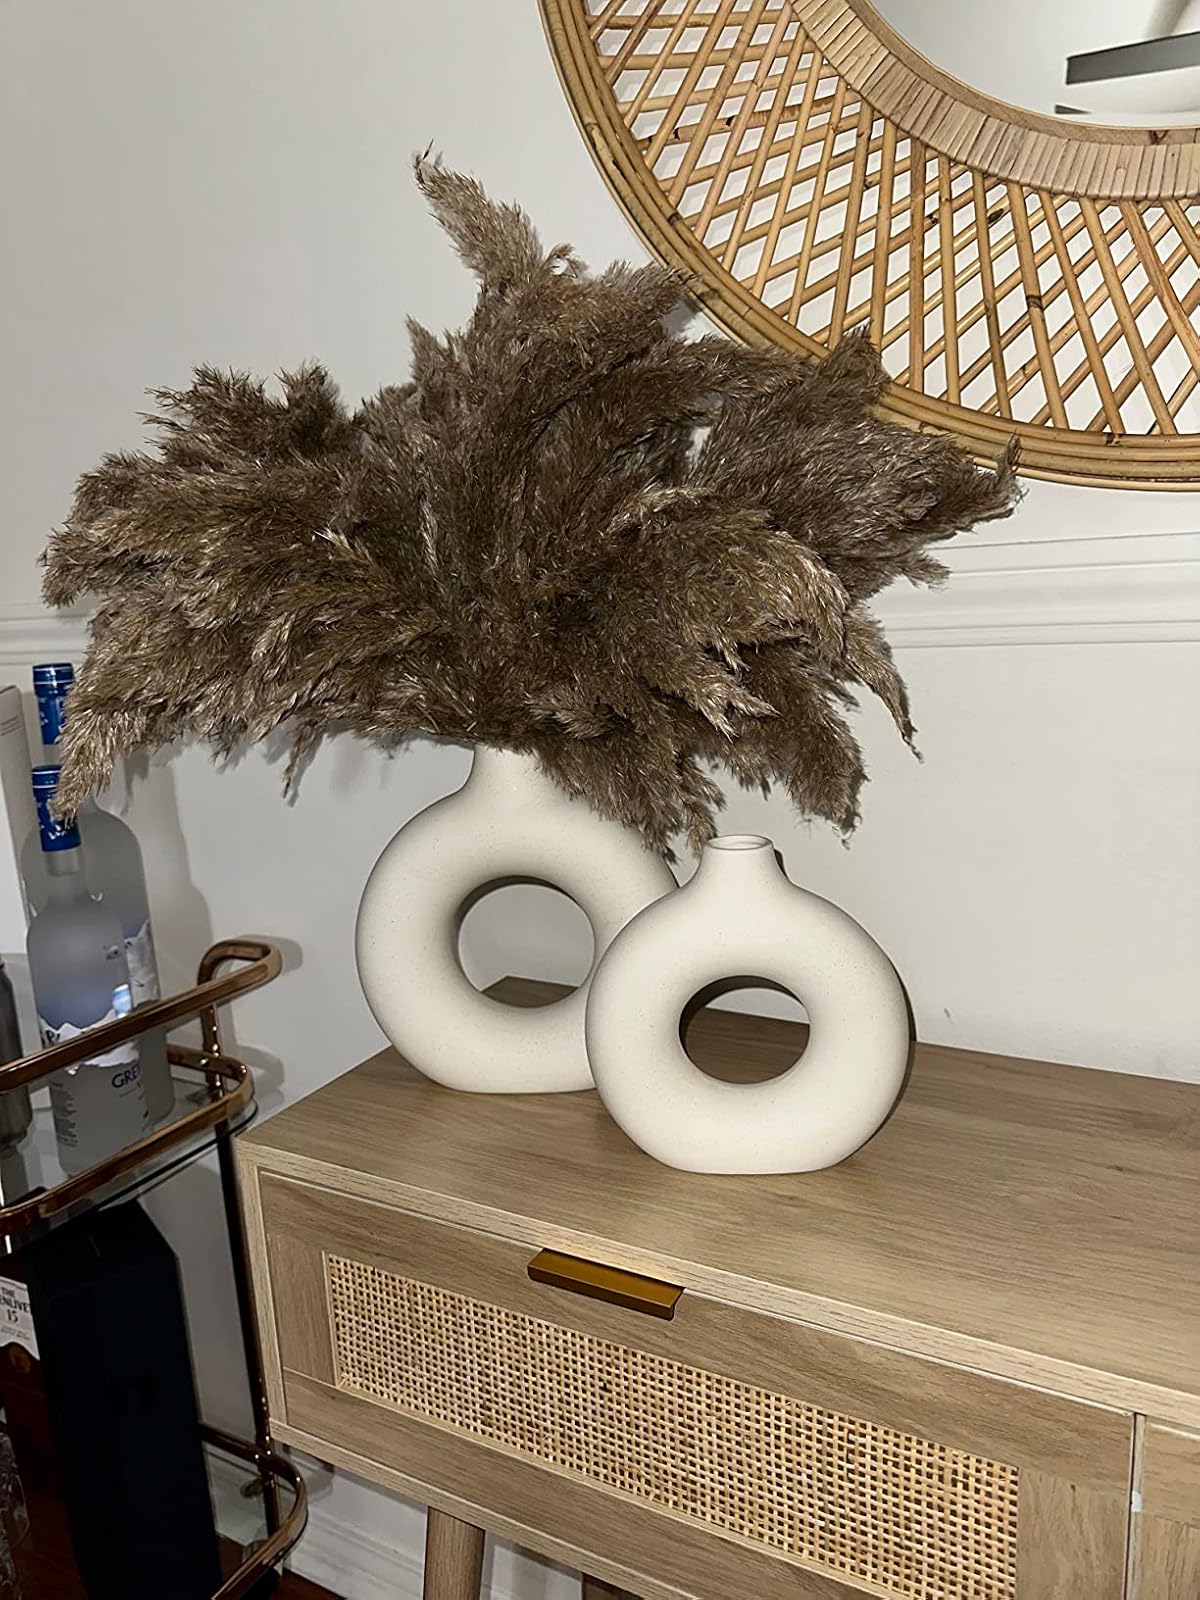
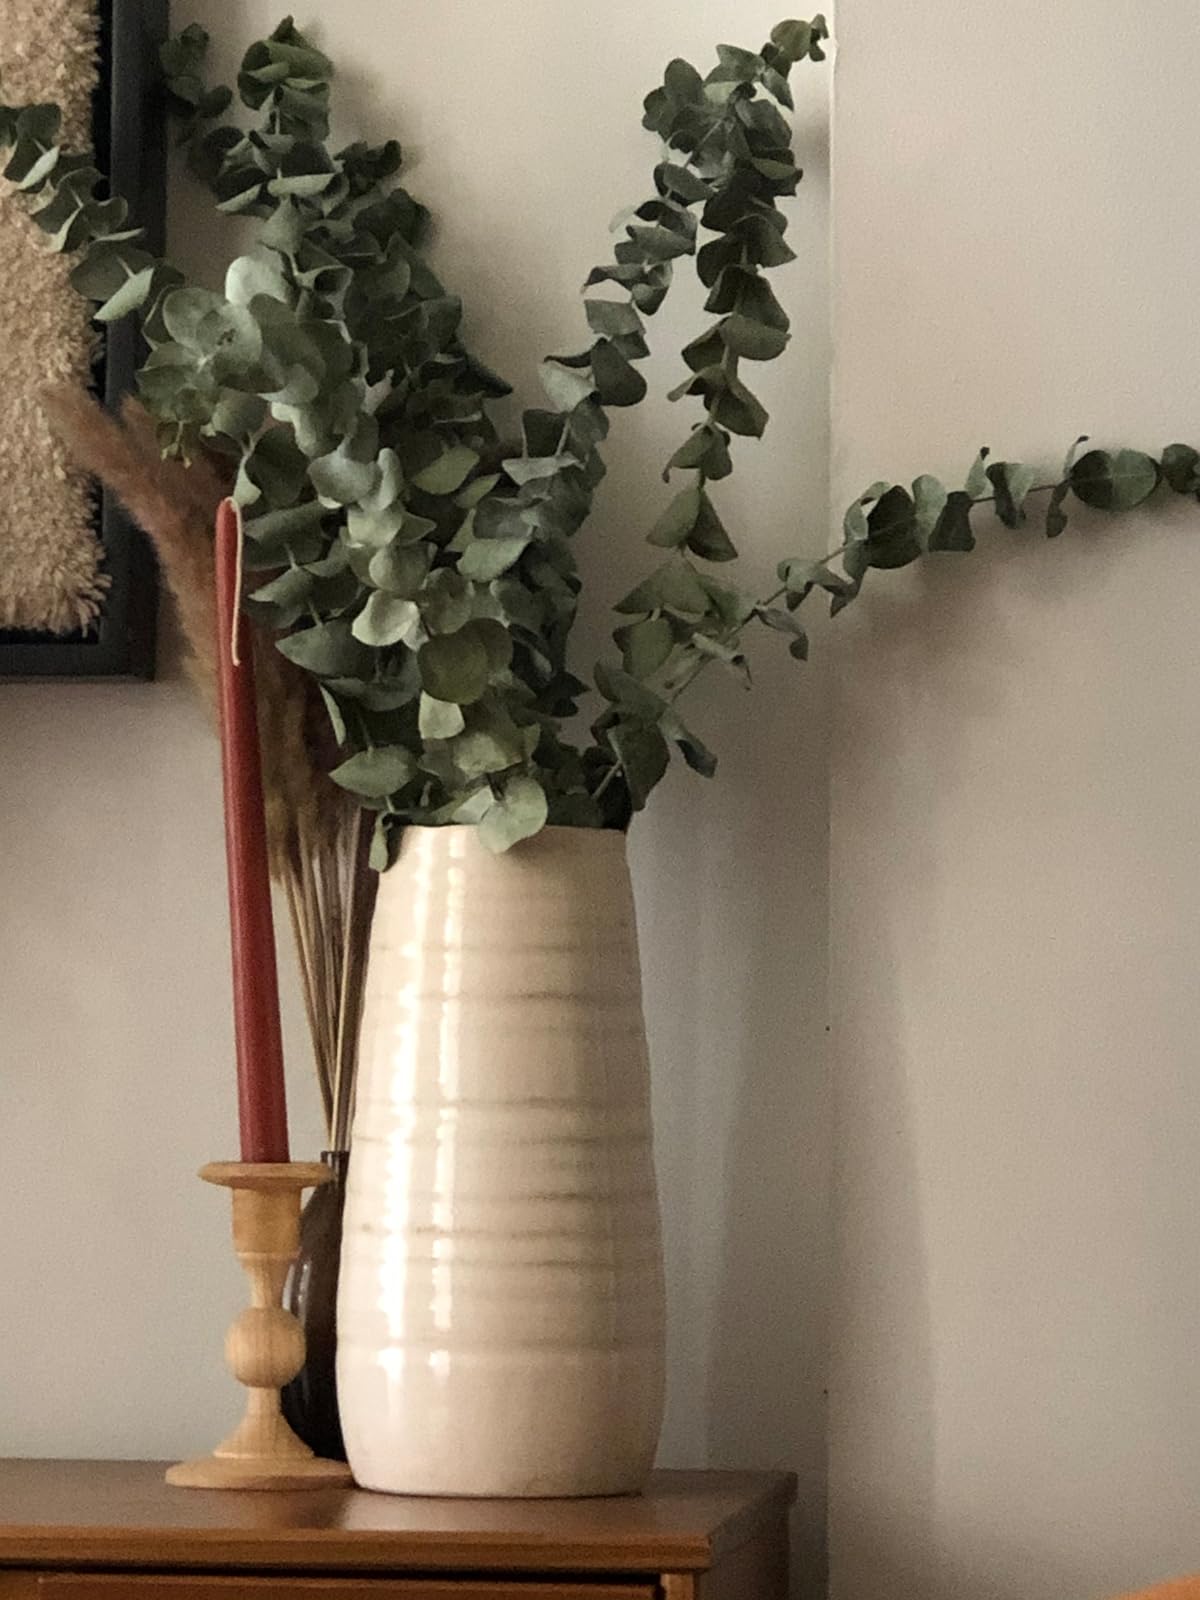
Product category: vase
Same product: no